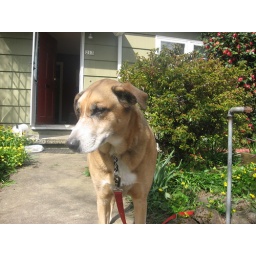
Boumtje, so sad on moving day....doesn't know he's moving to dog heaven in the trees and trails of Tryon Creek!